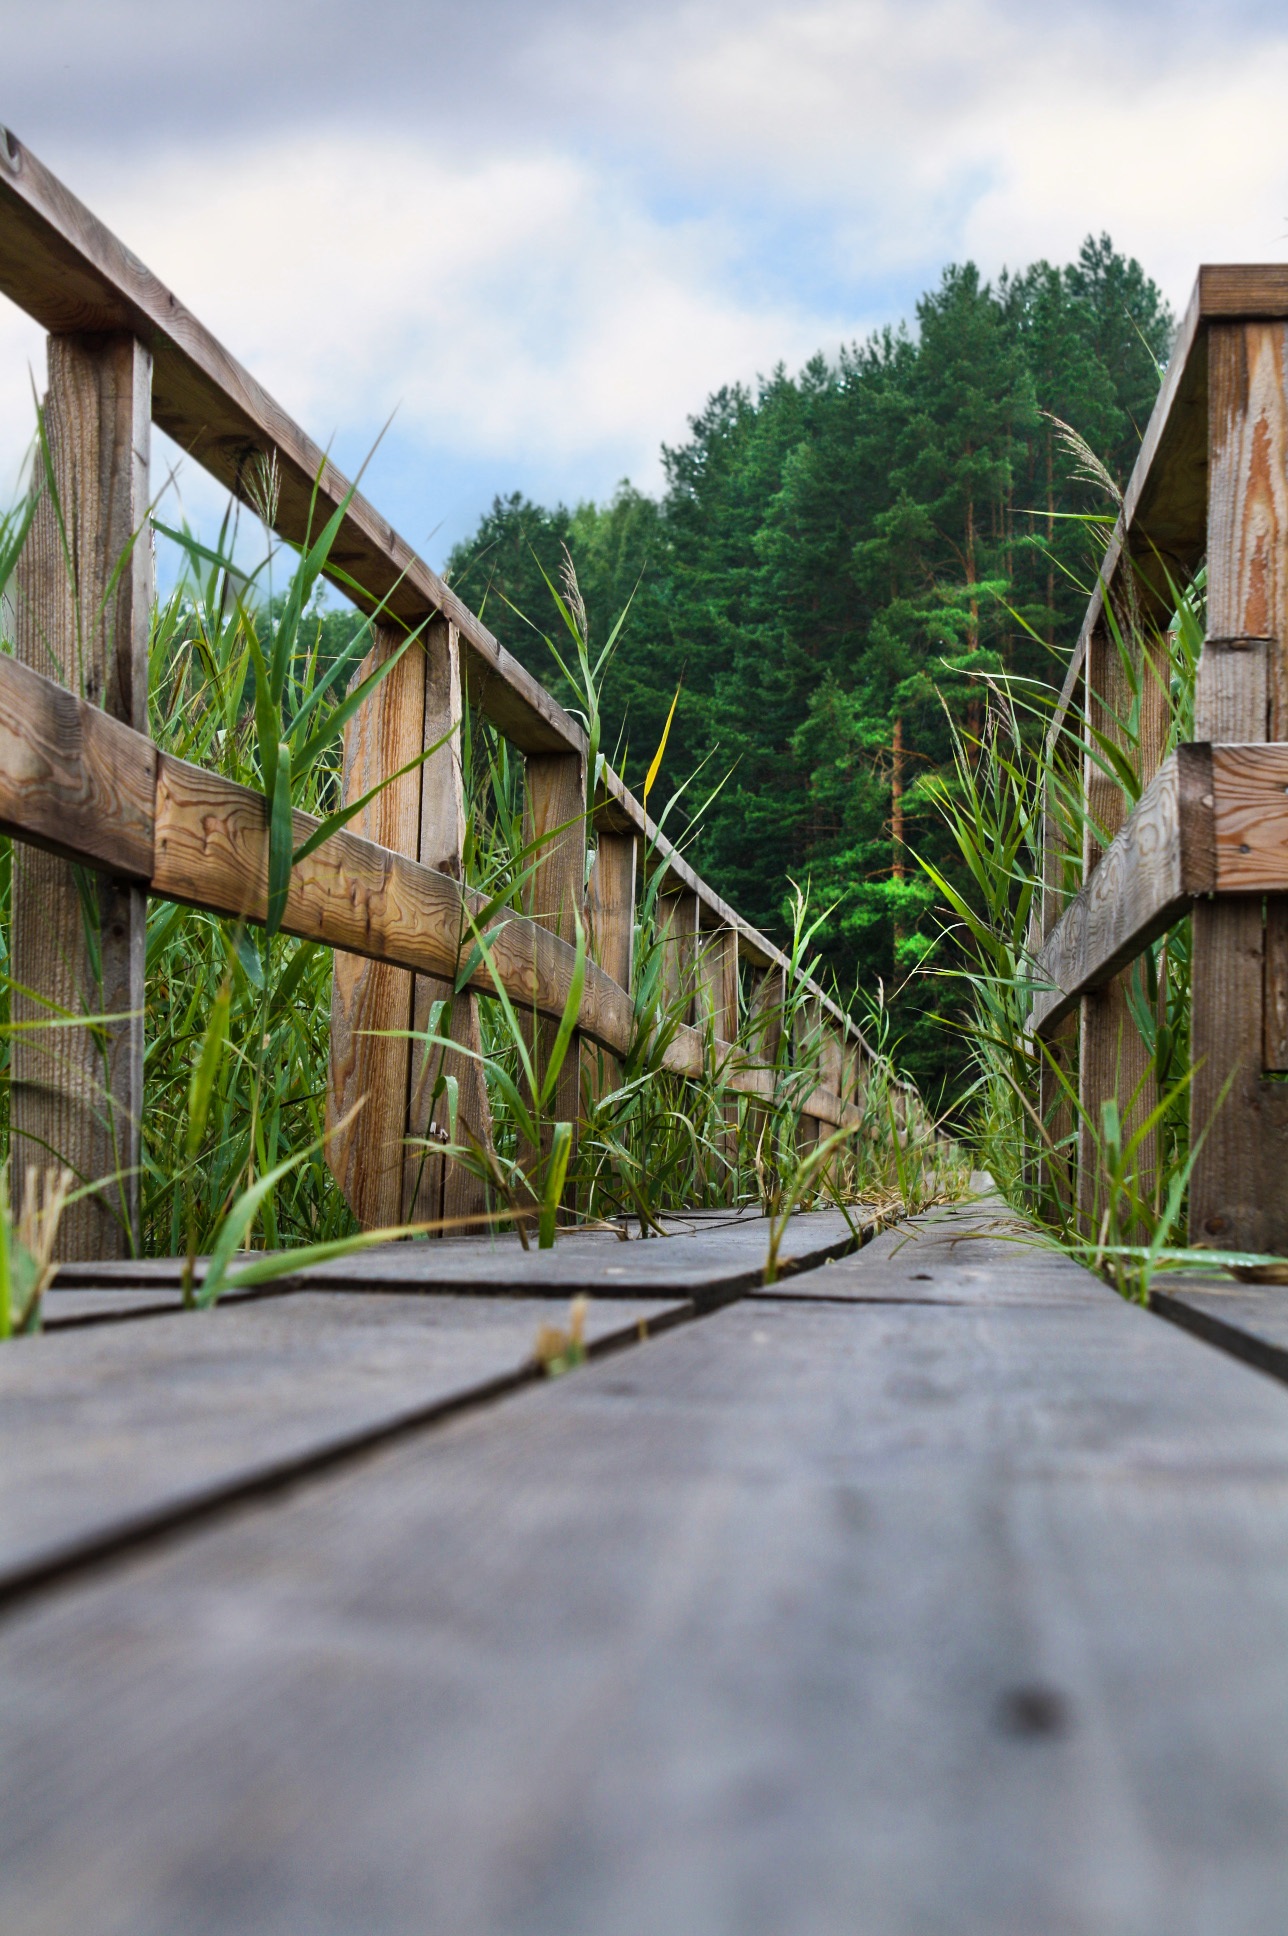
tree, nature, forest, architecture, plant, wood, bridge, house, sidewalk, home, walkway, suburb, green, terrain, leaves, estate, urban area, residential area